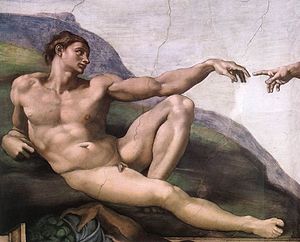
Adam (bibelsk person)
Detalje fra Adams skabelse, Michelangelo (1510), Det Sixtinske Kapel.
Adam er en person, der nævnes i Første Mosebog, De Deuterokanoniske Bøger og Koranen. Ifølge De Abrahamitiske religioners skabelsesberetning var Adam det første menneske.